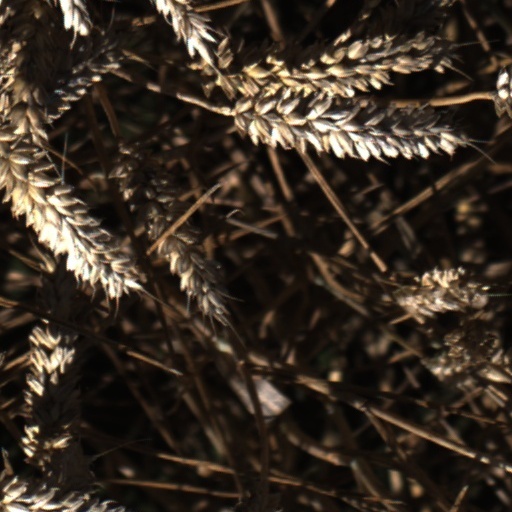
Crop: wheat